1.59-inch breech-loading Vickers Q.F. gun, Mk II

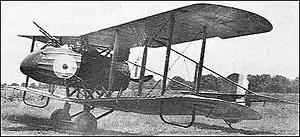
The lone Vickers F.B.25 night fighter prototype, mounting a 1.59-inch breech-loading Vickers Q.F. gun, Mk II in its forward cockpit

After the failure of both the F.B.25 and N.E.1 to win production orders, interest in operational employment of the 1.59-inch breech-loading Vickers Q.F. gun, Mk II appears to have waned; moreover, the introduction of an incendiary round for use in machine guns had made aerial use of the gun less desirable. The gun was withdrawn from use entirely, apparently after the end of World War I, except for use by specially trained personnel.